2007 Wimbledon Championships – Men's singles final

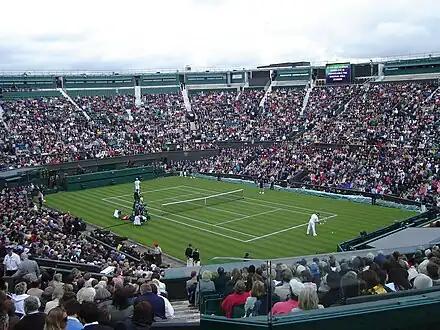
A roofless Centre Court in the early stages of redevelopment.

This match was historic as it saw Federer equal Björn Borg's Open Era record of five consecutive Wimbledon Championships. Due to this potential Borg returned to the All England Club for the first time in many years to witness the Wimbledon final.